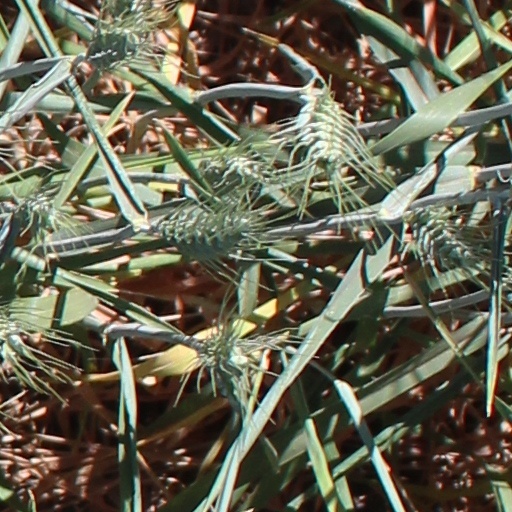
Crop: wheat